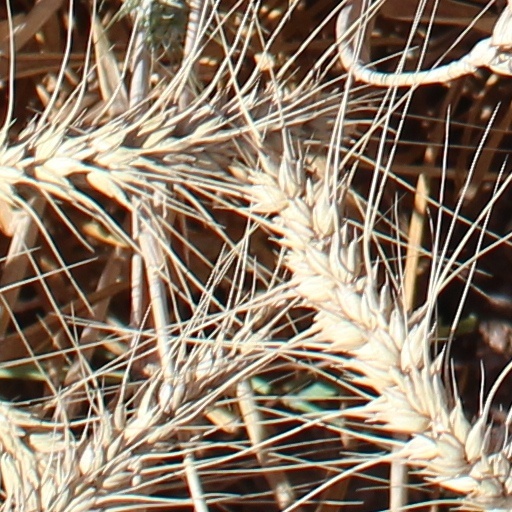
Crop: wheat